Staines-upon-Thames

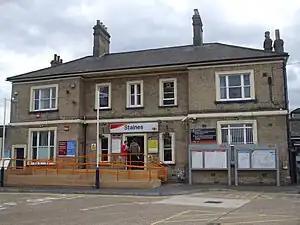
Staines railway station main building, seen from the north

The first surviving record of a town gaol in Staines is from 1274 and the erection of a new pillory and ducking stool is described in 1335. There were stocks in the Market Square through the 16th century until at least 1790. The vestry appointed the town Constable from the early 15th century until 1840, when responsibility for law enforcement was passed to the Metropolitan Police. In 1865, the police station moved to Kingston Road, later the site of the candle factory. The force relocated to a second station on Kingston Road in 1876 and moved again to new premises on the same street in 1998. In 2022, the local police force is Surrey Police.